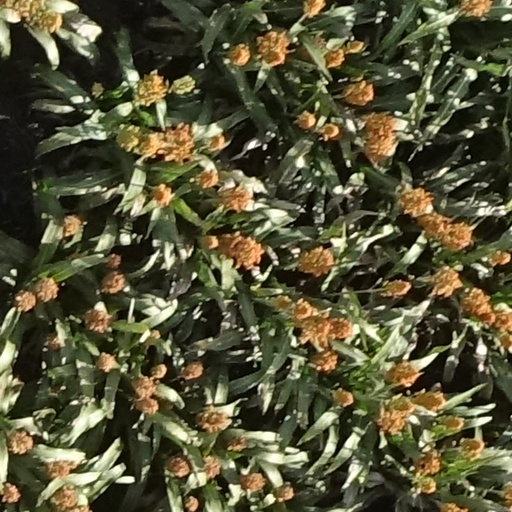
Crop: sorghum